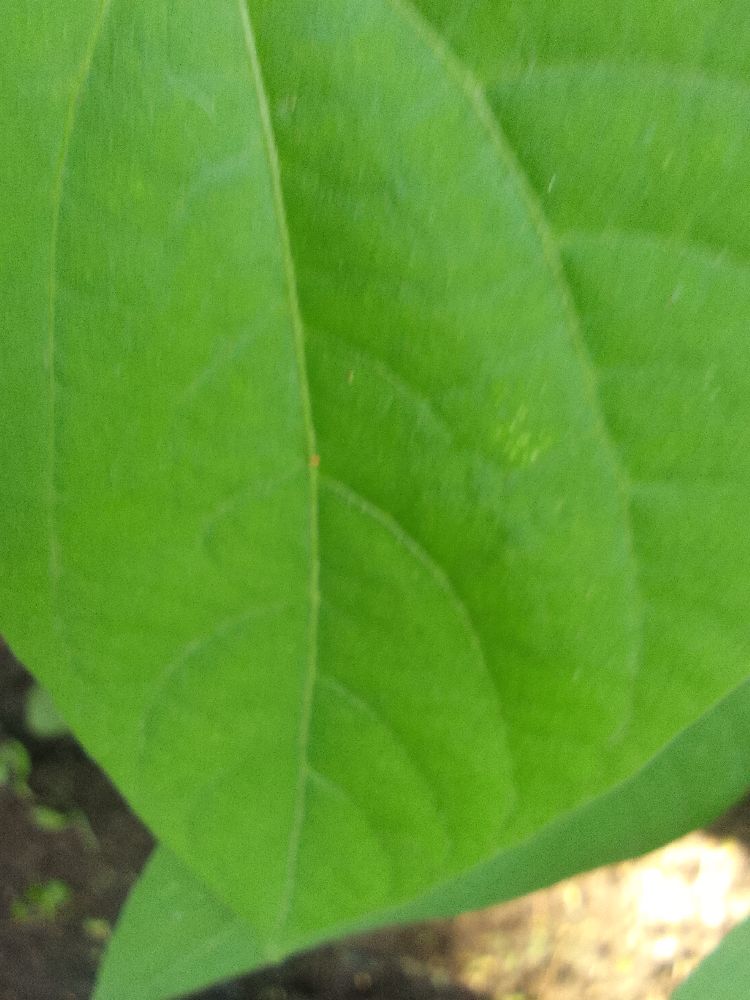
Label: healthy